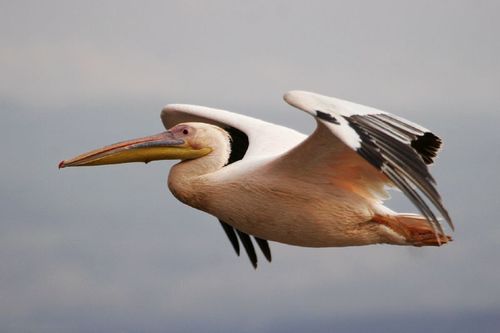
a very long yellow billed bird with wide wings, a long white neck, and black tipped primaries.
the funny looking bird has a long colorful nose.
this bird is brown with huge wings and has a long, pointy beak.
bird with long, fat beak that is slightly curved at tip, with brownish white breast, belly and abdomenlarge brown white and black bird with long orange and yellow beak
this is a large white bird with a very long bill with yellow on the bottom and pinkish gray on the top with gray on it's long secondary wings.
this bird has wings that are white and has a long black billthe bird has a curved neck, long deep bill and amber belly.
a large bird that is peach in color with black stripes on its wings and a long multi-colored beak.
this bird has a white body and a very large, orange bill.
Species: White Pelican